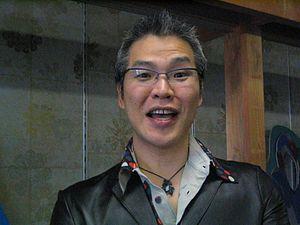
Im Sang-soo ou Lim Sang-soo est un scénariste, producteur et réalisateur sud-coréen, né le 27 avril 1962 à Séoul.